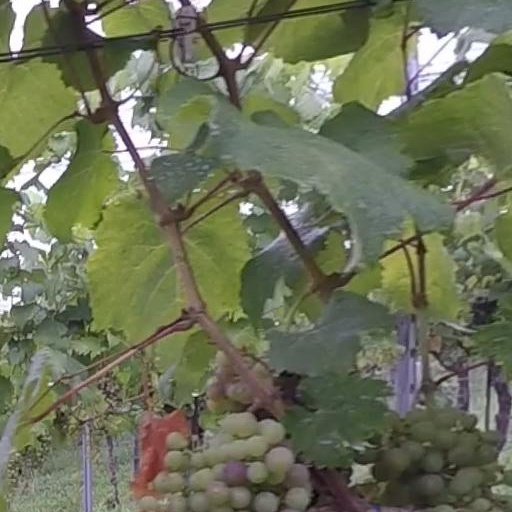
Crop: grape